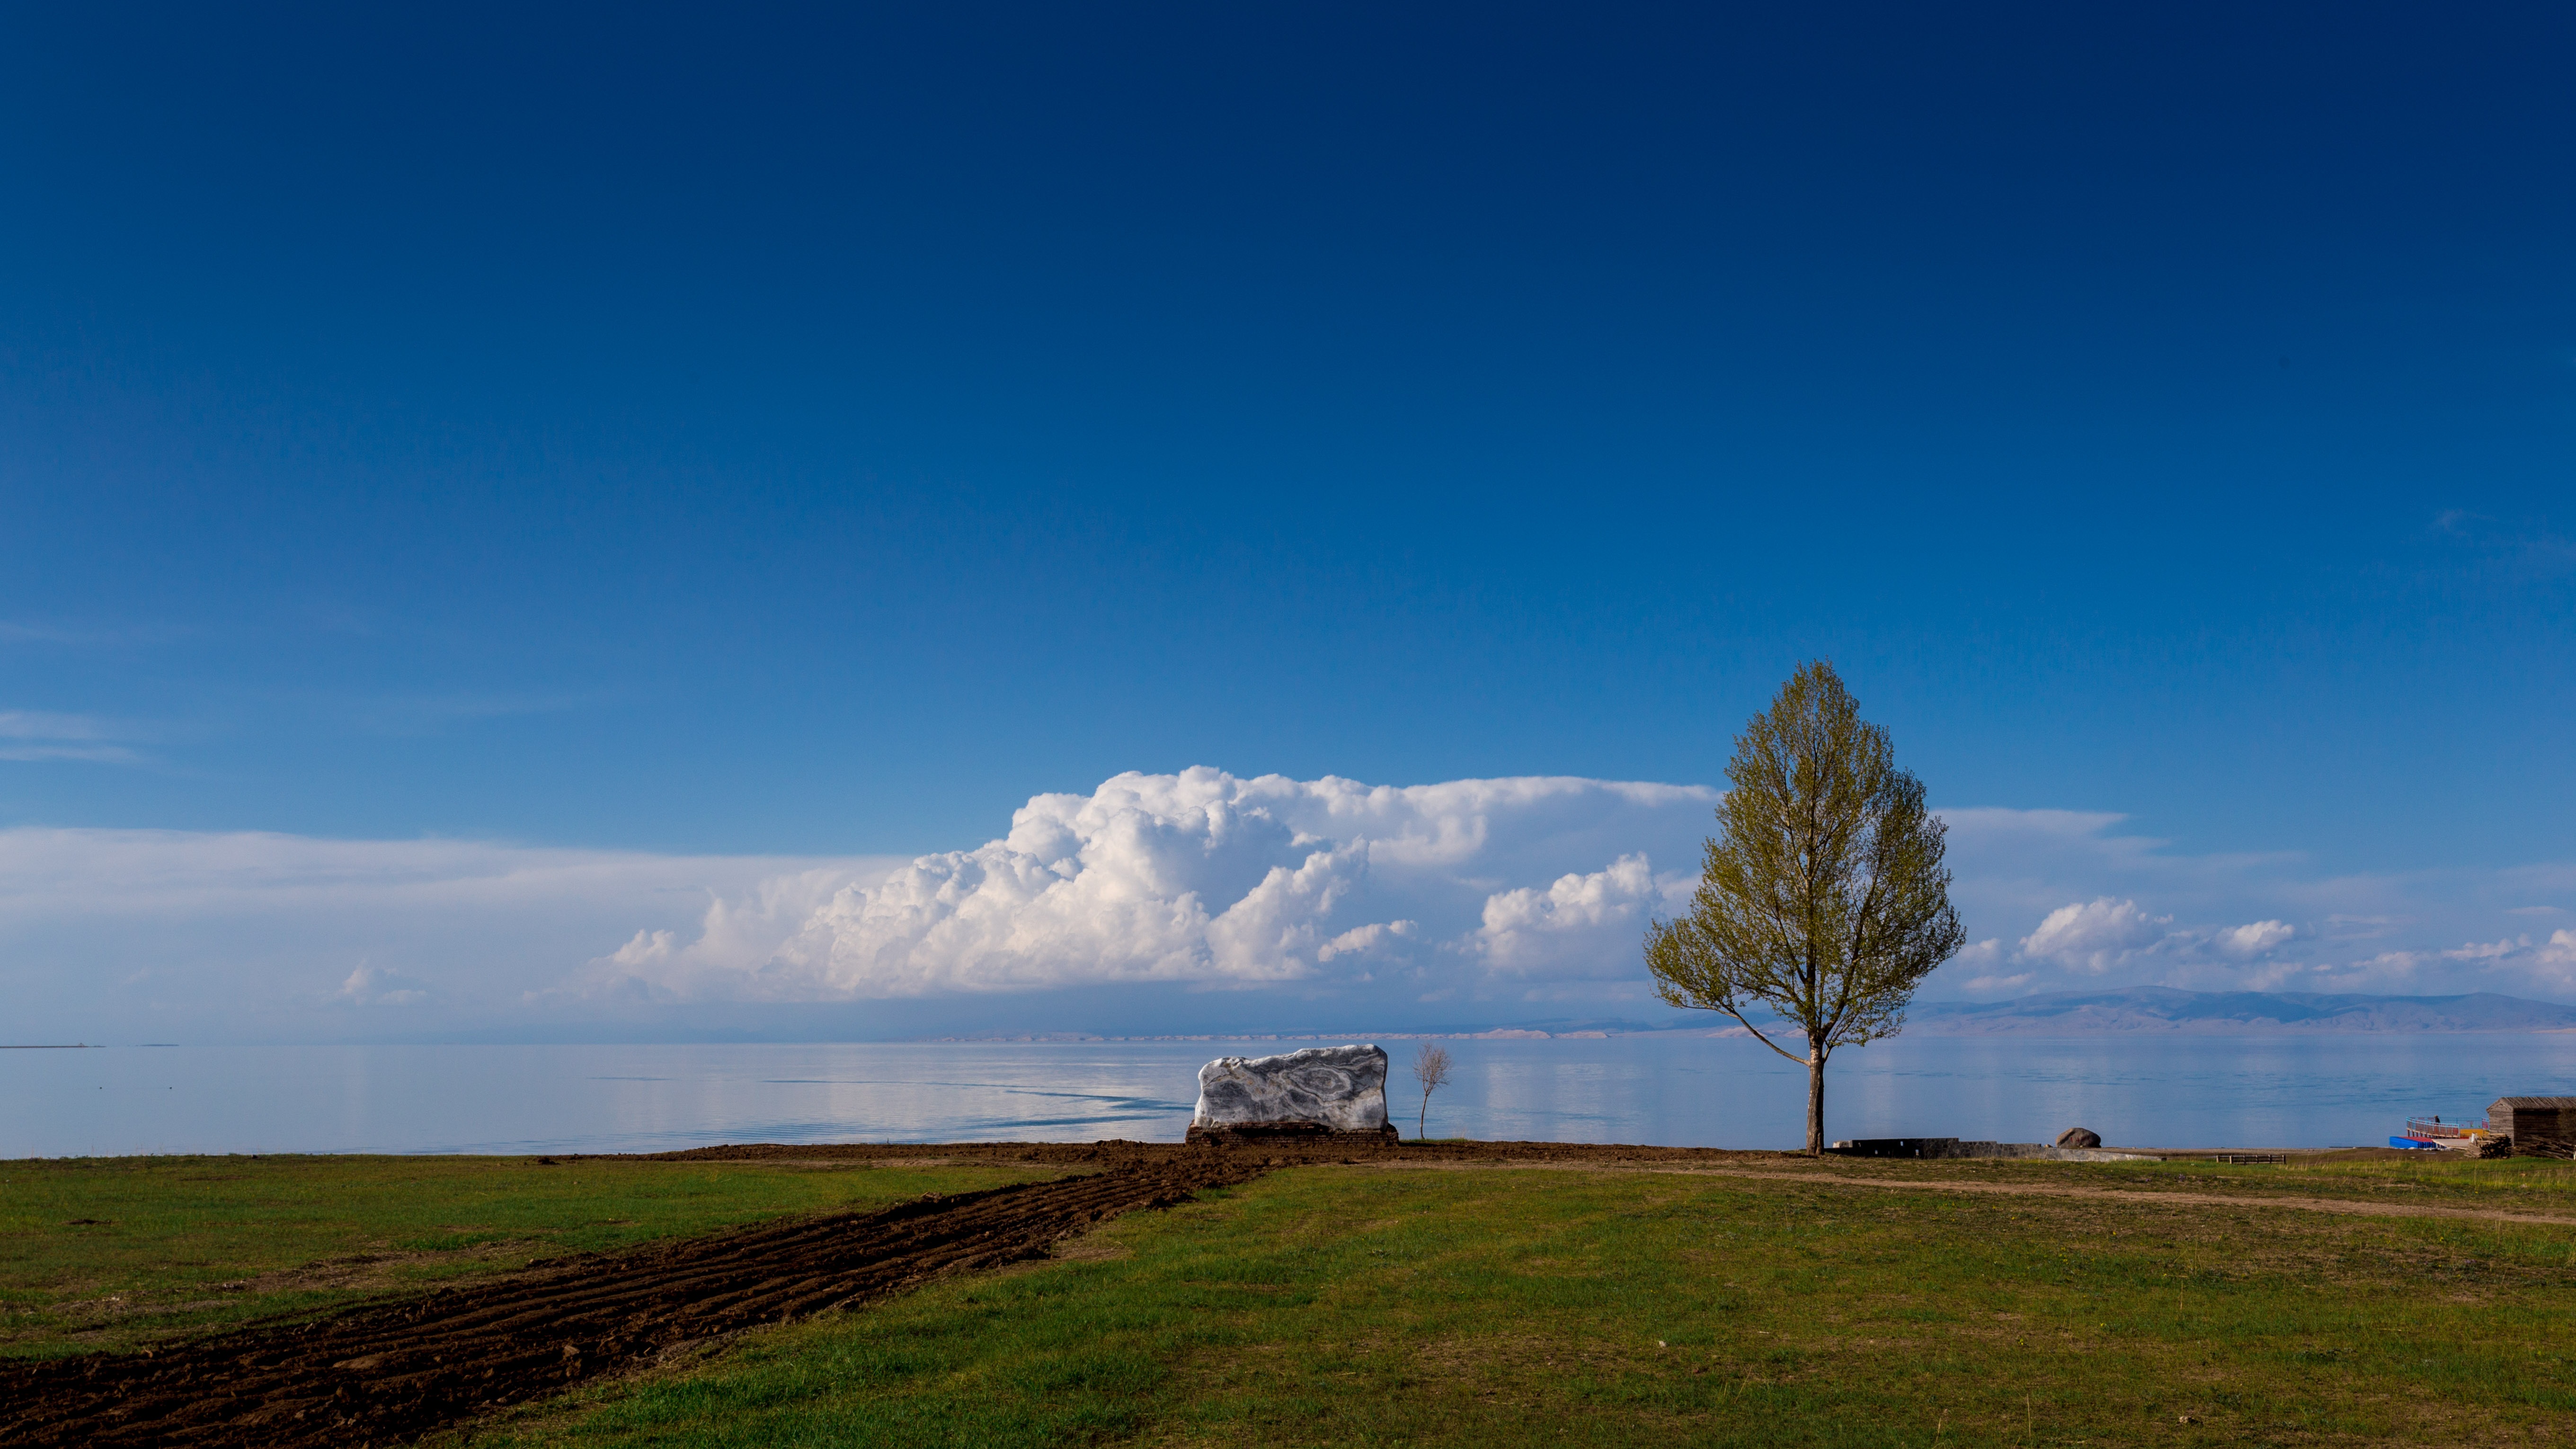
landscape, sea, coast, horizon, mountain, cloud, sky, prairie, sunlight, morning, hill, wind, dawn, panorama, dusk, weather, plain, blue sky, grassland, plateau, ecosystem, rural area, qinghai lake, xining, natural environment, geographical feature, atmospheric phenomenon